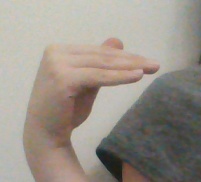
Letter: khaa